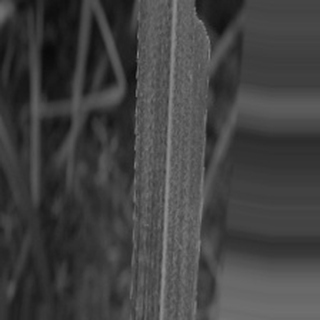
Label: sugarcane_bacterial_blight